Uuno Turhapuro – kaksoisagentti

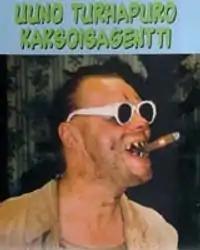
DVD cover

Uuno Turhapuro – kaksoisagentti is a Finnish 1987 comedy film written and directed by Spede Pasanen. It is the twelfth film in the Uuno Turhapuro series, and at the same time the first one to be made without Ere Kokkonen. Its name translates to "Uuno Turhapuro – the double agent".